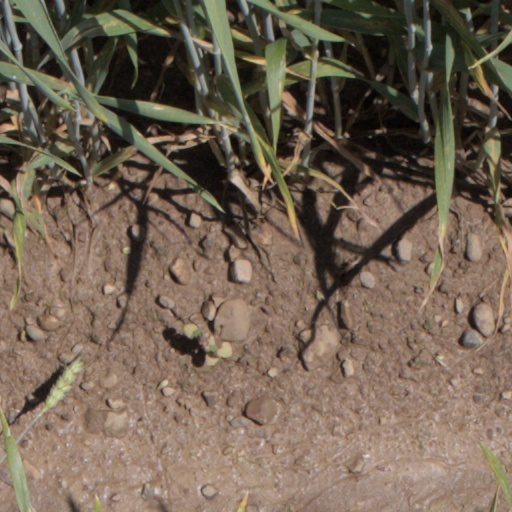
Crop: wheat